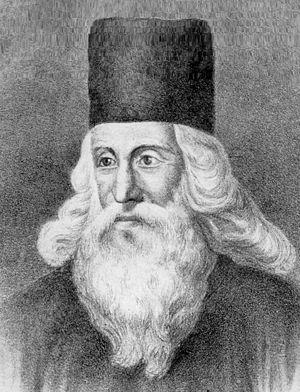
L’émigration géorgienne vers la France date du début du XXᵉ siècle, même si au XVIIIᵉ siècle Saba Soulkhan Orbéliani et au XiXᵉ siècle certains aristocrates libéraux comme Niko Nikoladzé ou Georges Dekanozichvili ont ponctuellement séjourné à Versailles ou à Paris.
La relation culturelle entre la France et la Géorgie s’est élaborée au rythme des civilisations méditerranéennes, probablement de manière informelle à l’époque des premiers siècles lors de rencontres entre religieux ou au Vᵉ siècle avec Pierre l'Ibère : les historiens ont proposé de multiples hypothèses, parfois s’appuyant sur des légendes entretenues par une tradition géorgienne ancienne, parfois sur des textes retrouvés.Lors des Croisades les combats communs en Palestine structurent cette relation autour du christianisme. Les premiers contacts d’État à État s’établissent sous les règnes de François Ier et de Louis XIV, et éveillent un intérêt. Plus tard, aux XVIIᵉ, XVIIIᵉ et XIXᵉ siècles, les voyageurs français diffusent leur compréhension de la culture géorgienne auprès des milieux savants. Fin du XIXᵉ et début du XXᵉ siècles les libéraux et les révolutionnaires géorgiens font connaître dans leur pays les lumières politiques à la française. Après l’implantation d’ambassades à Tbilissi et à Paris, les échanges culturels entre la France et la Géorgie se développent ; les facteurs liés à la mondialisation contribuent à formater la relation culturelle avec une nouvelle dimension.
Sulkhan-Saba Orbéliani, né le 4 novembre 1658 à Tandzia et décédé le 26 janvier 1725 à Moscou était un noble poète et moine géorgien converti au catholicisme.